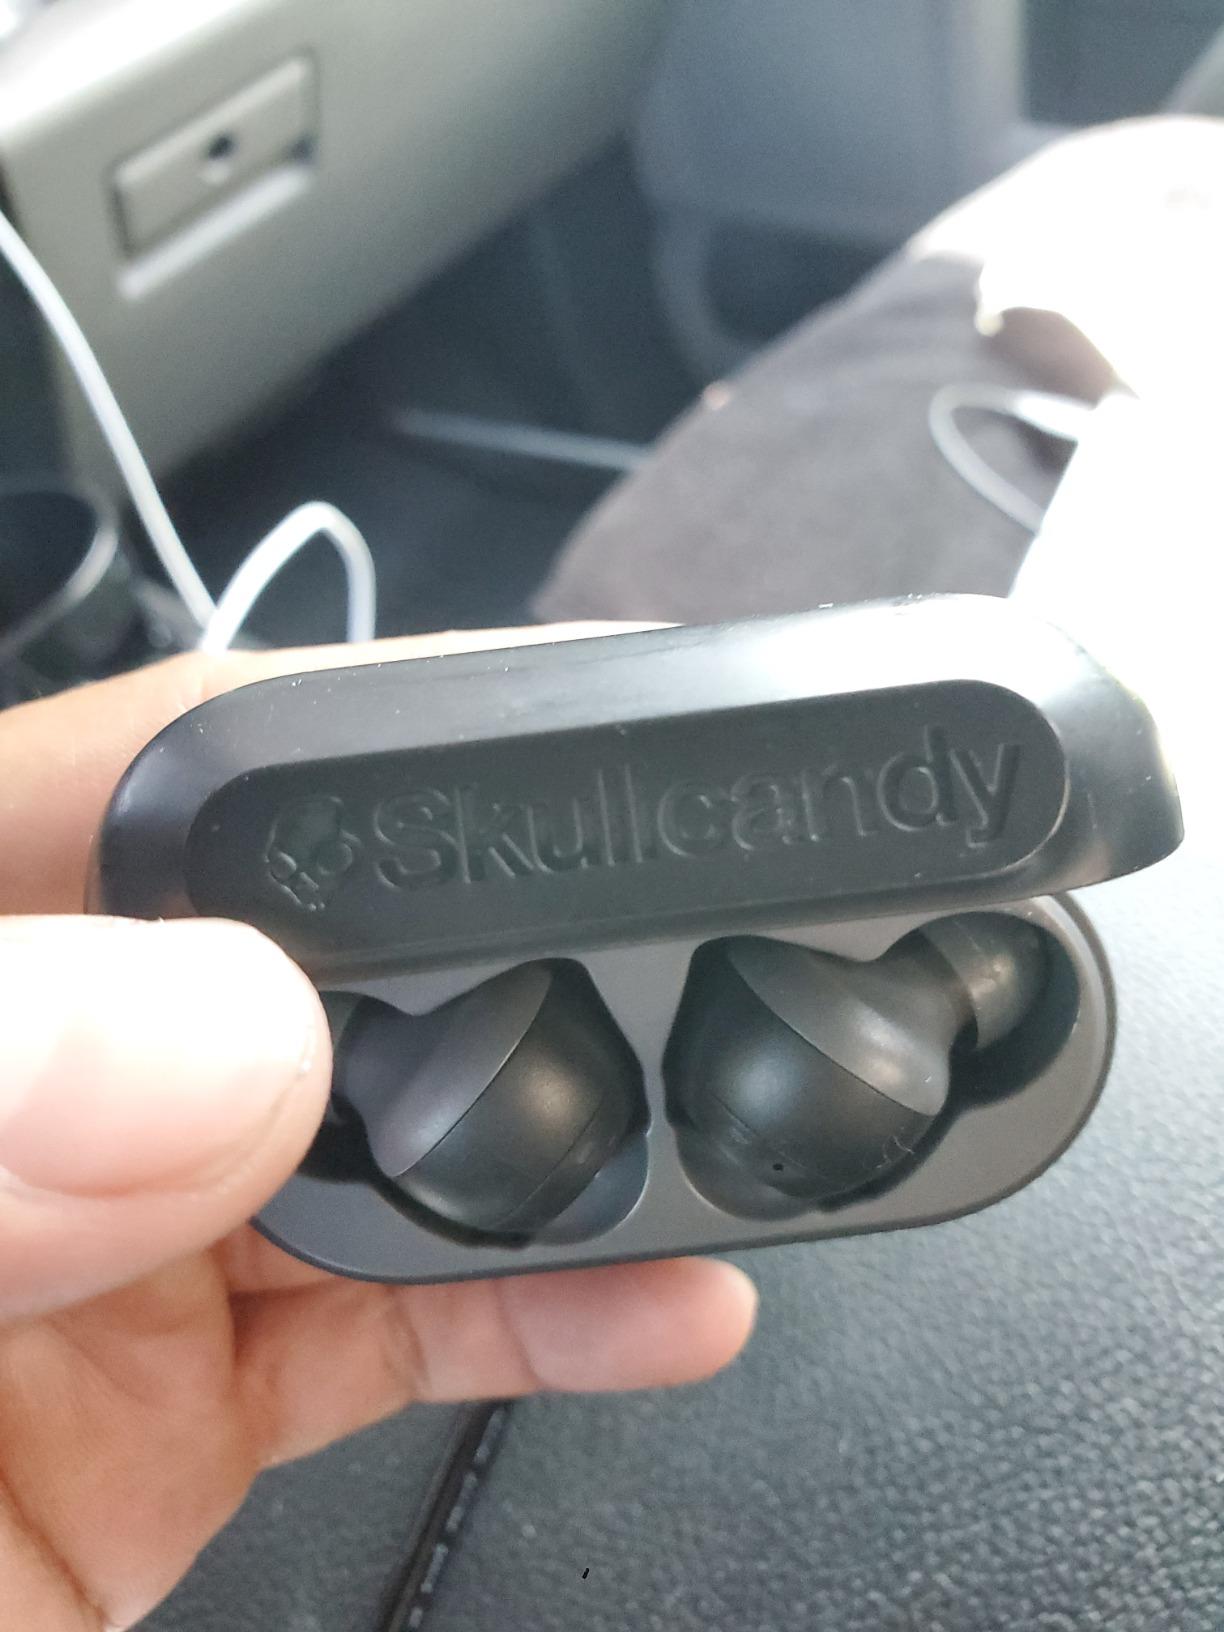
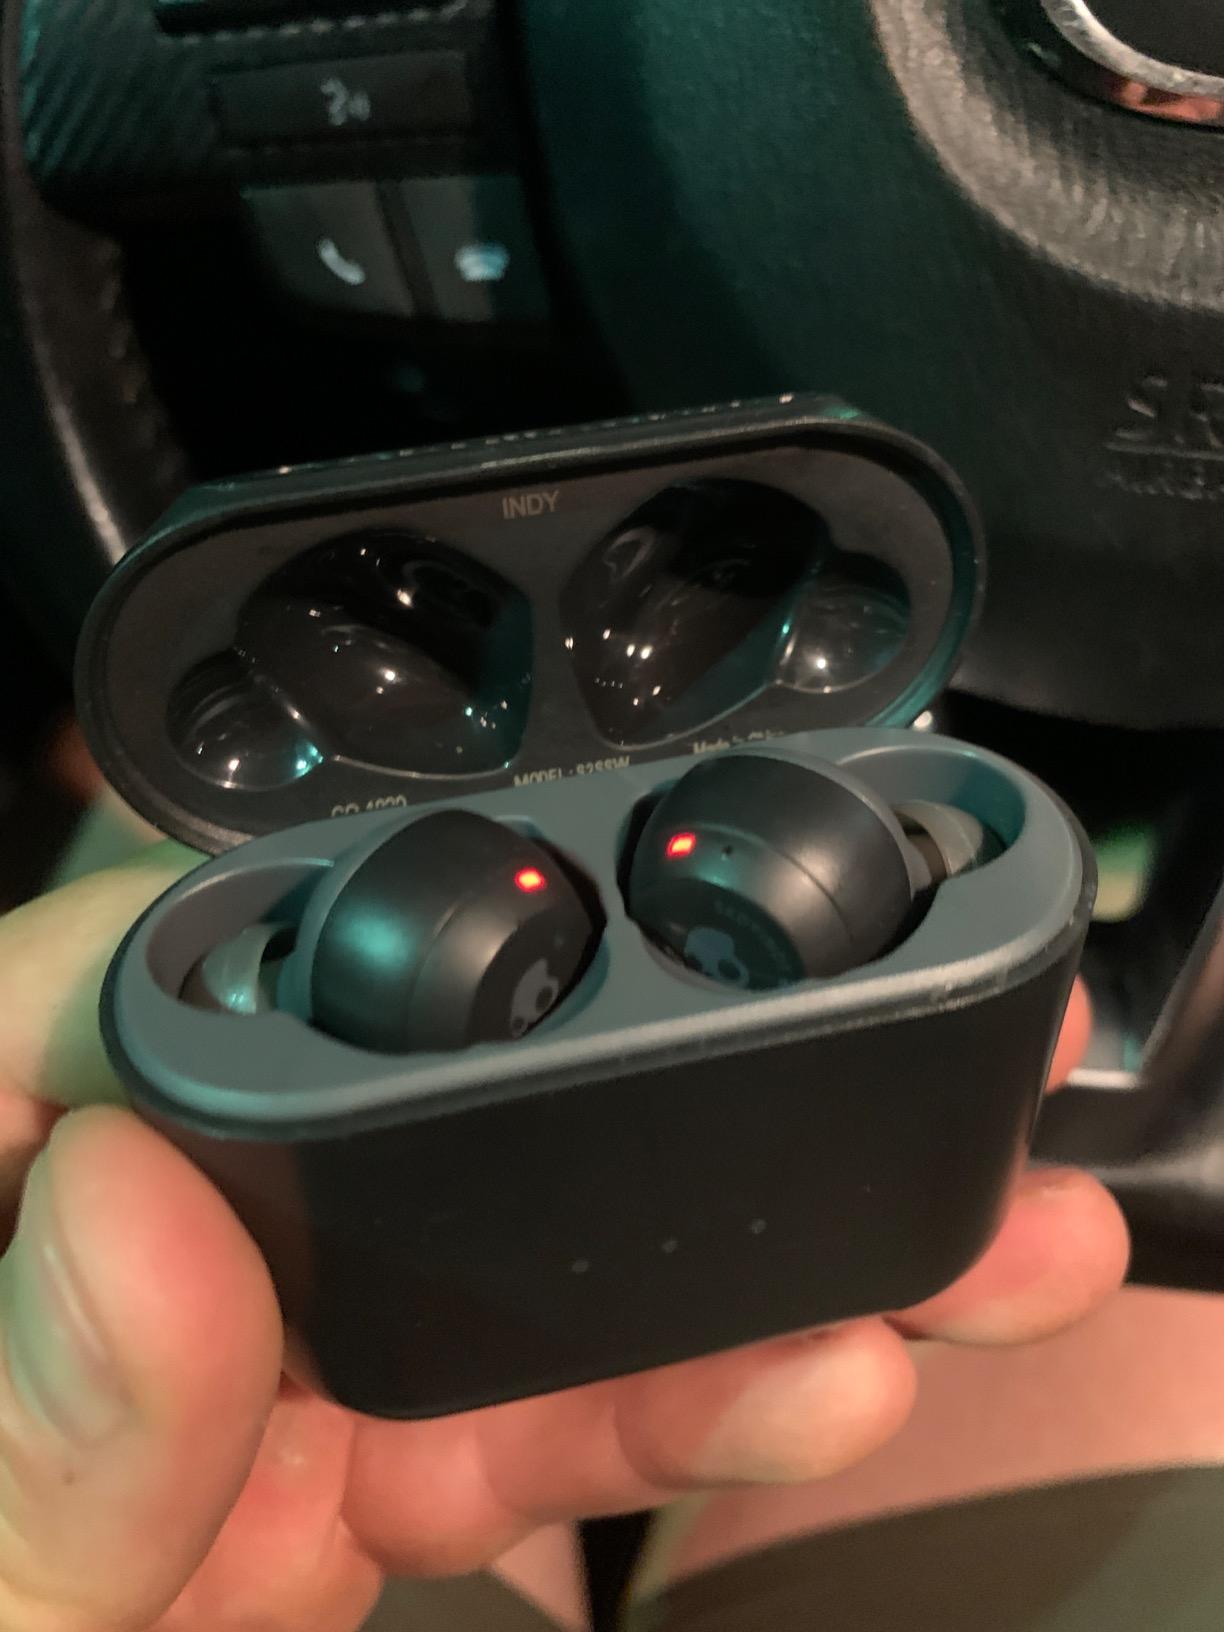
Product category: earbuds
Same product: yes